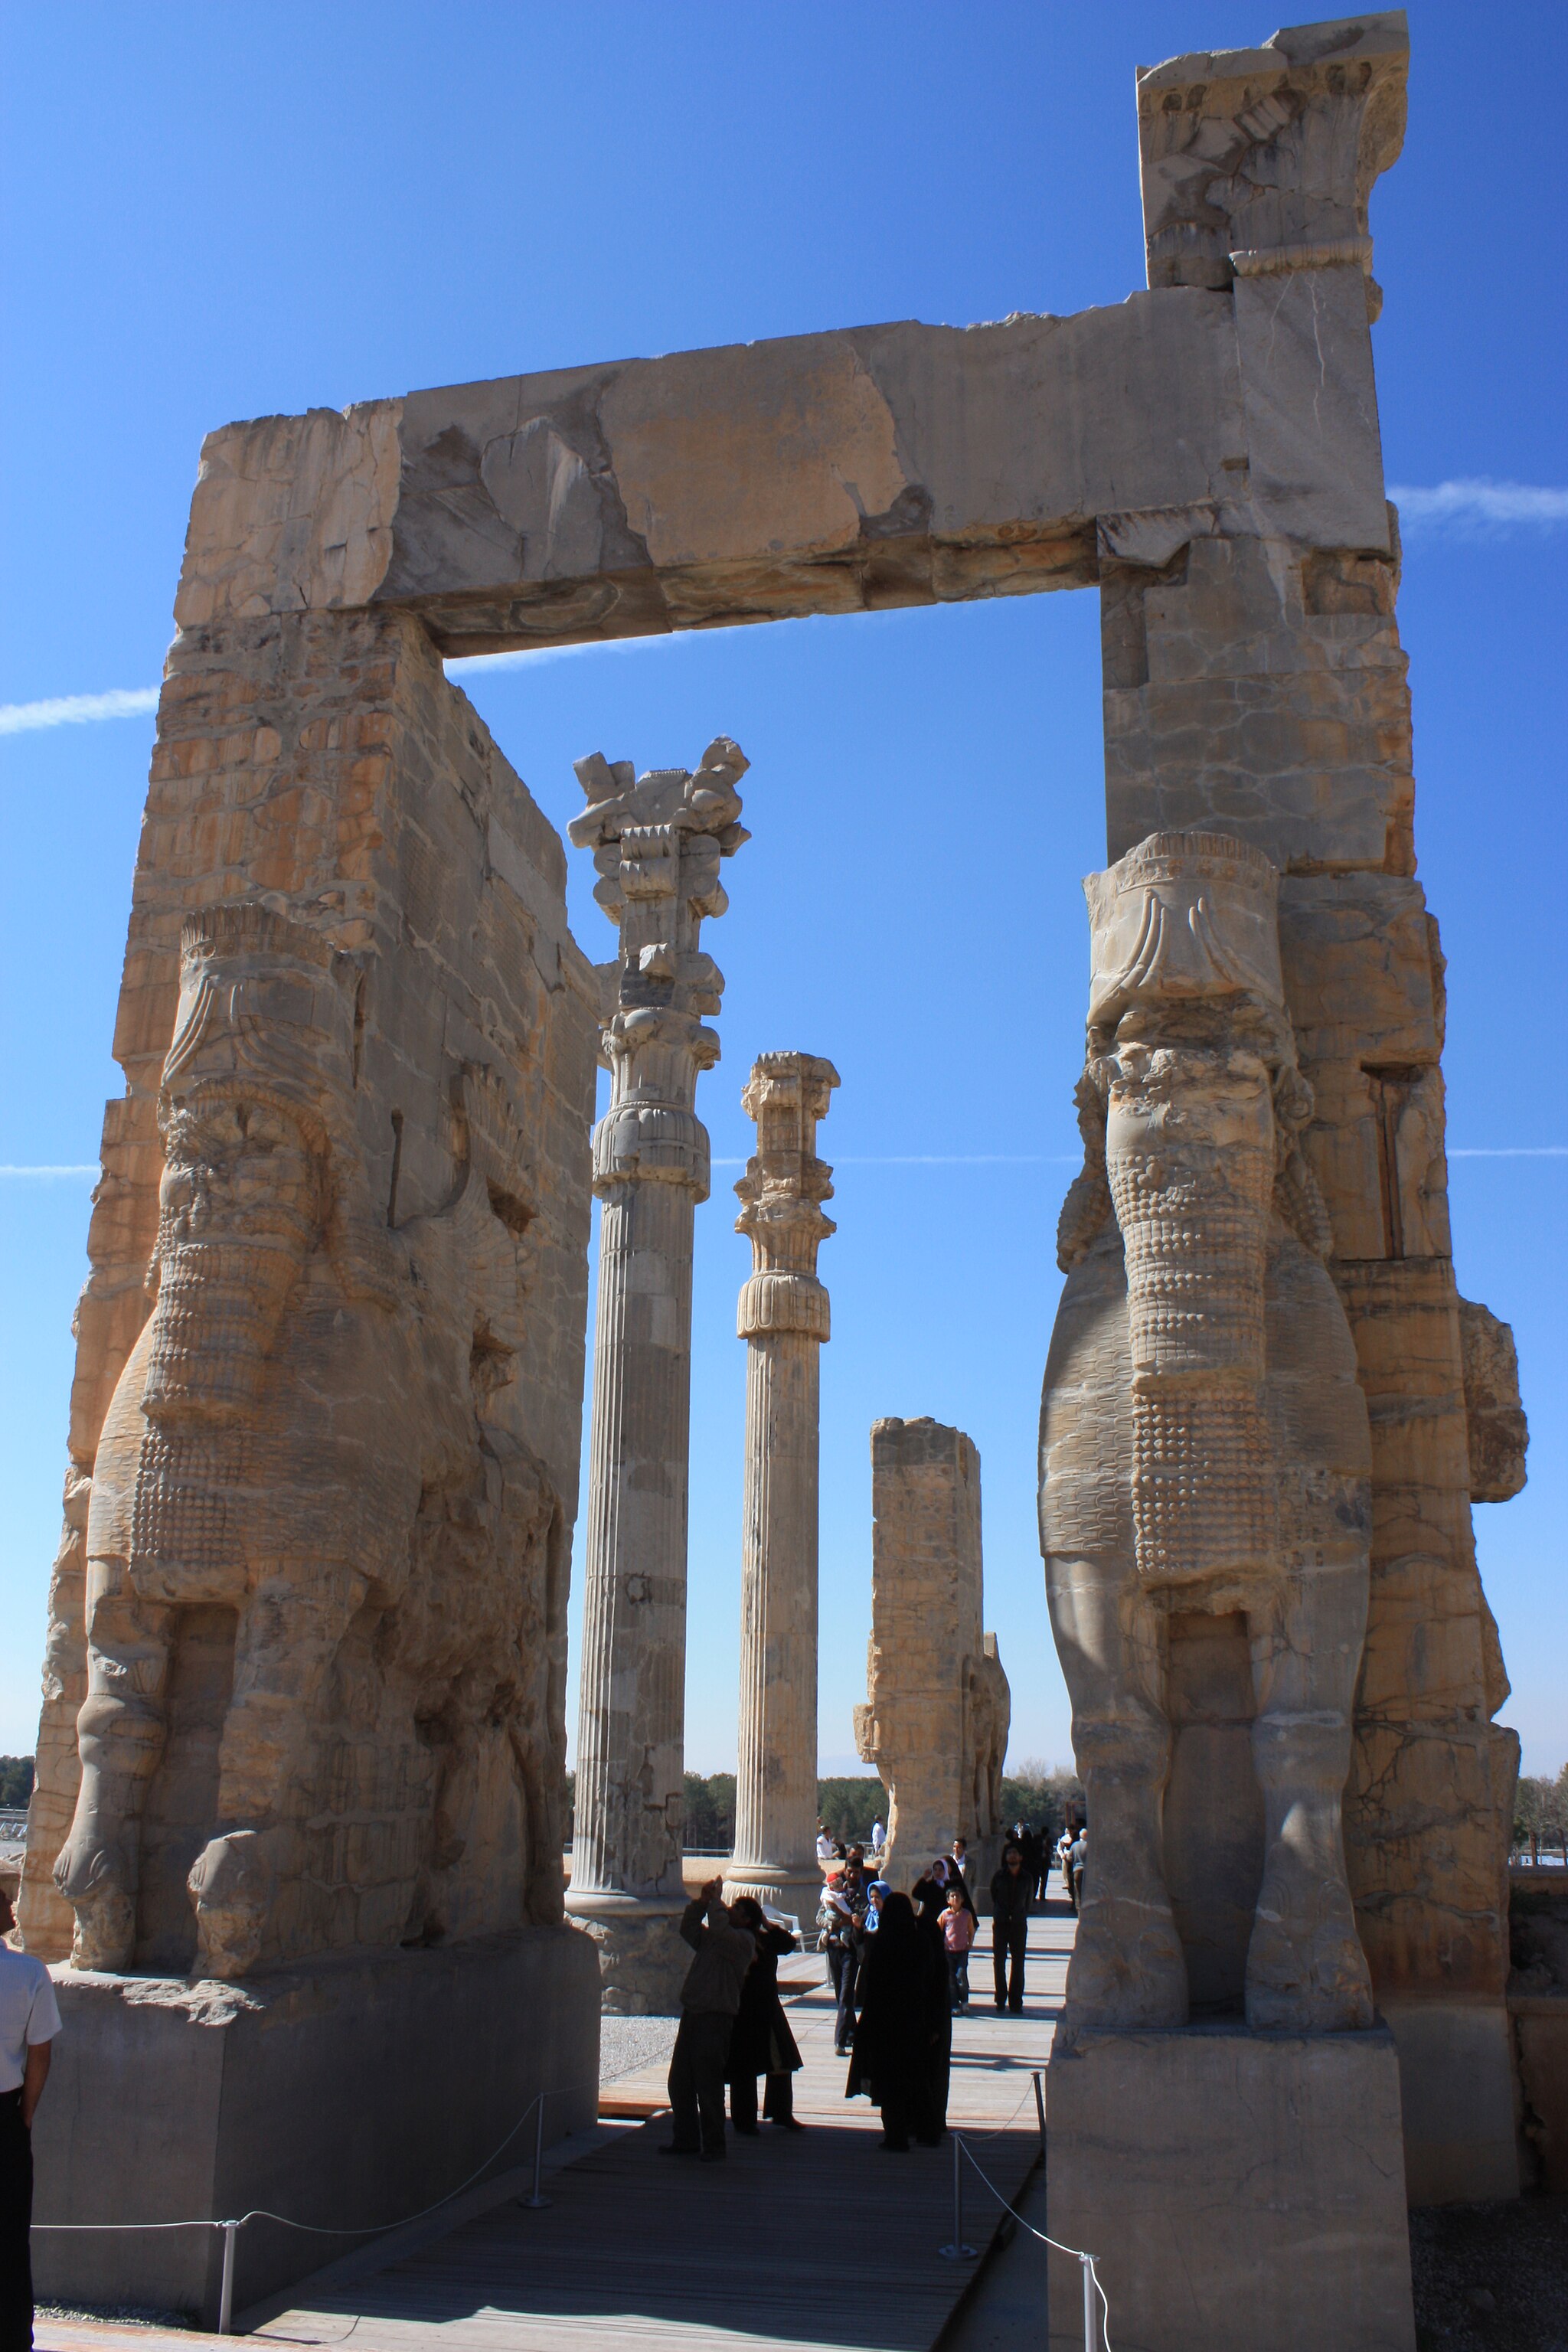
Title: Takhtejamshid 7
Description: Persepolis in Shiraz
Date: 2009-03-02
Categories: GFDL, Taken with Canon EOS 450D, Gate of All Nations, License migration redundant, Self-published work, 2009 in Persepolis